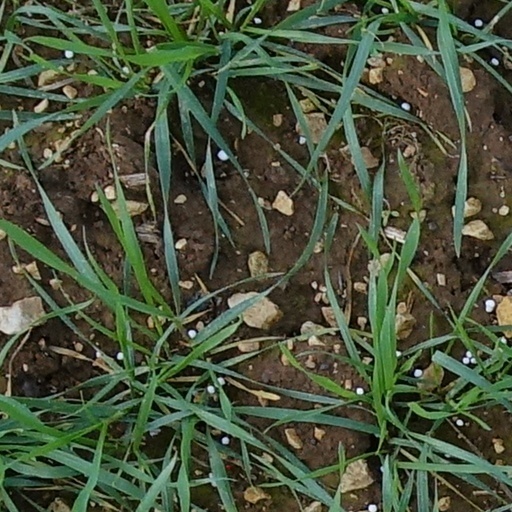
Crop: wheat